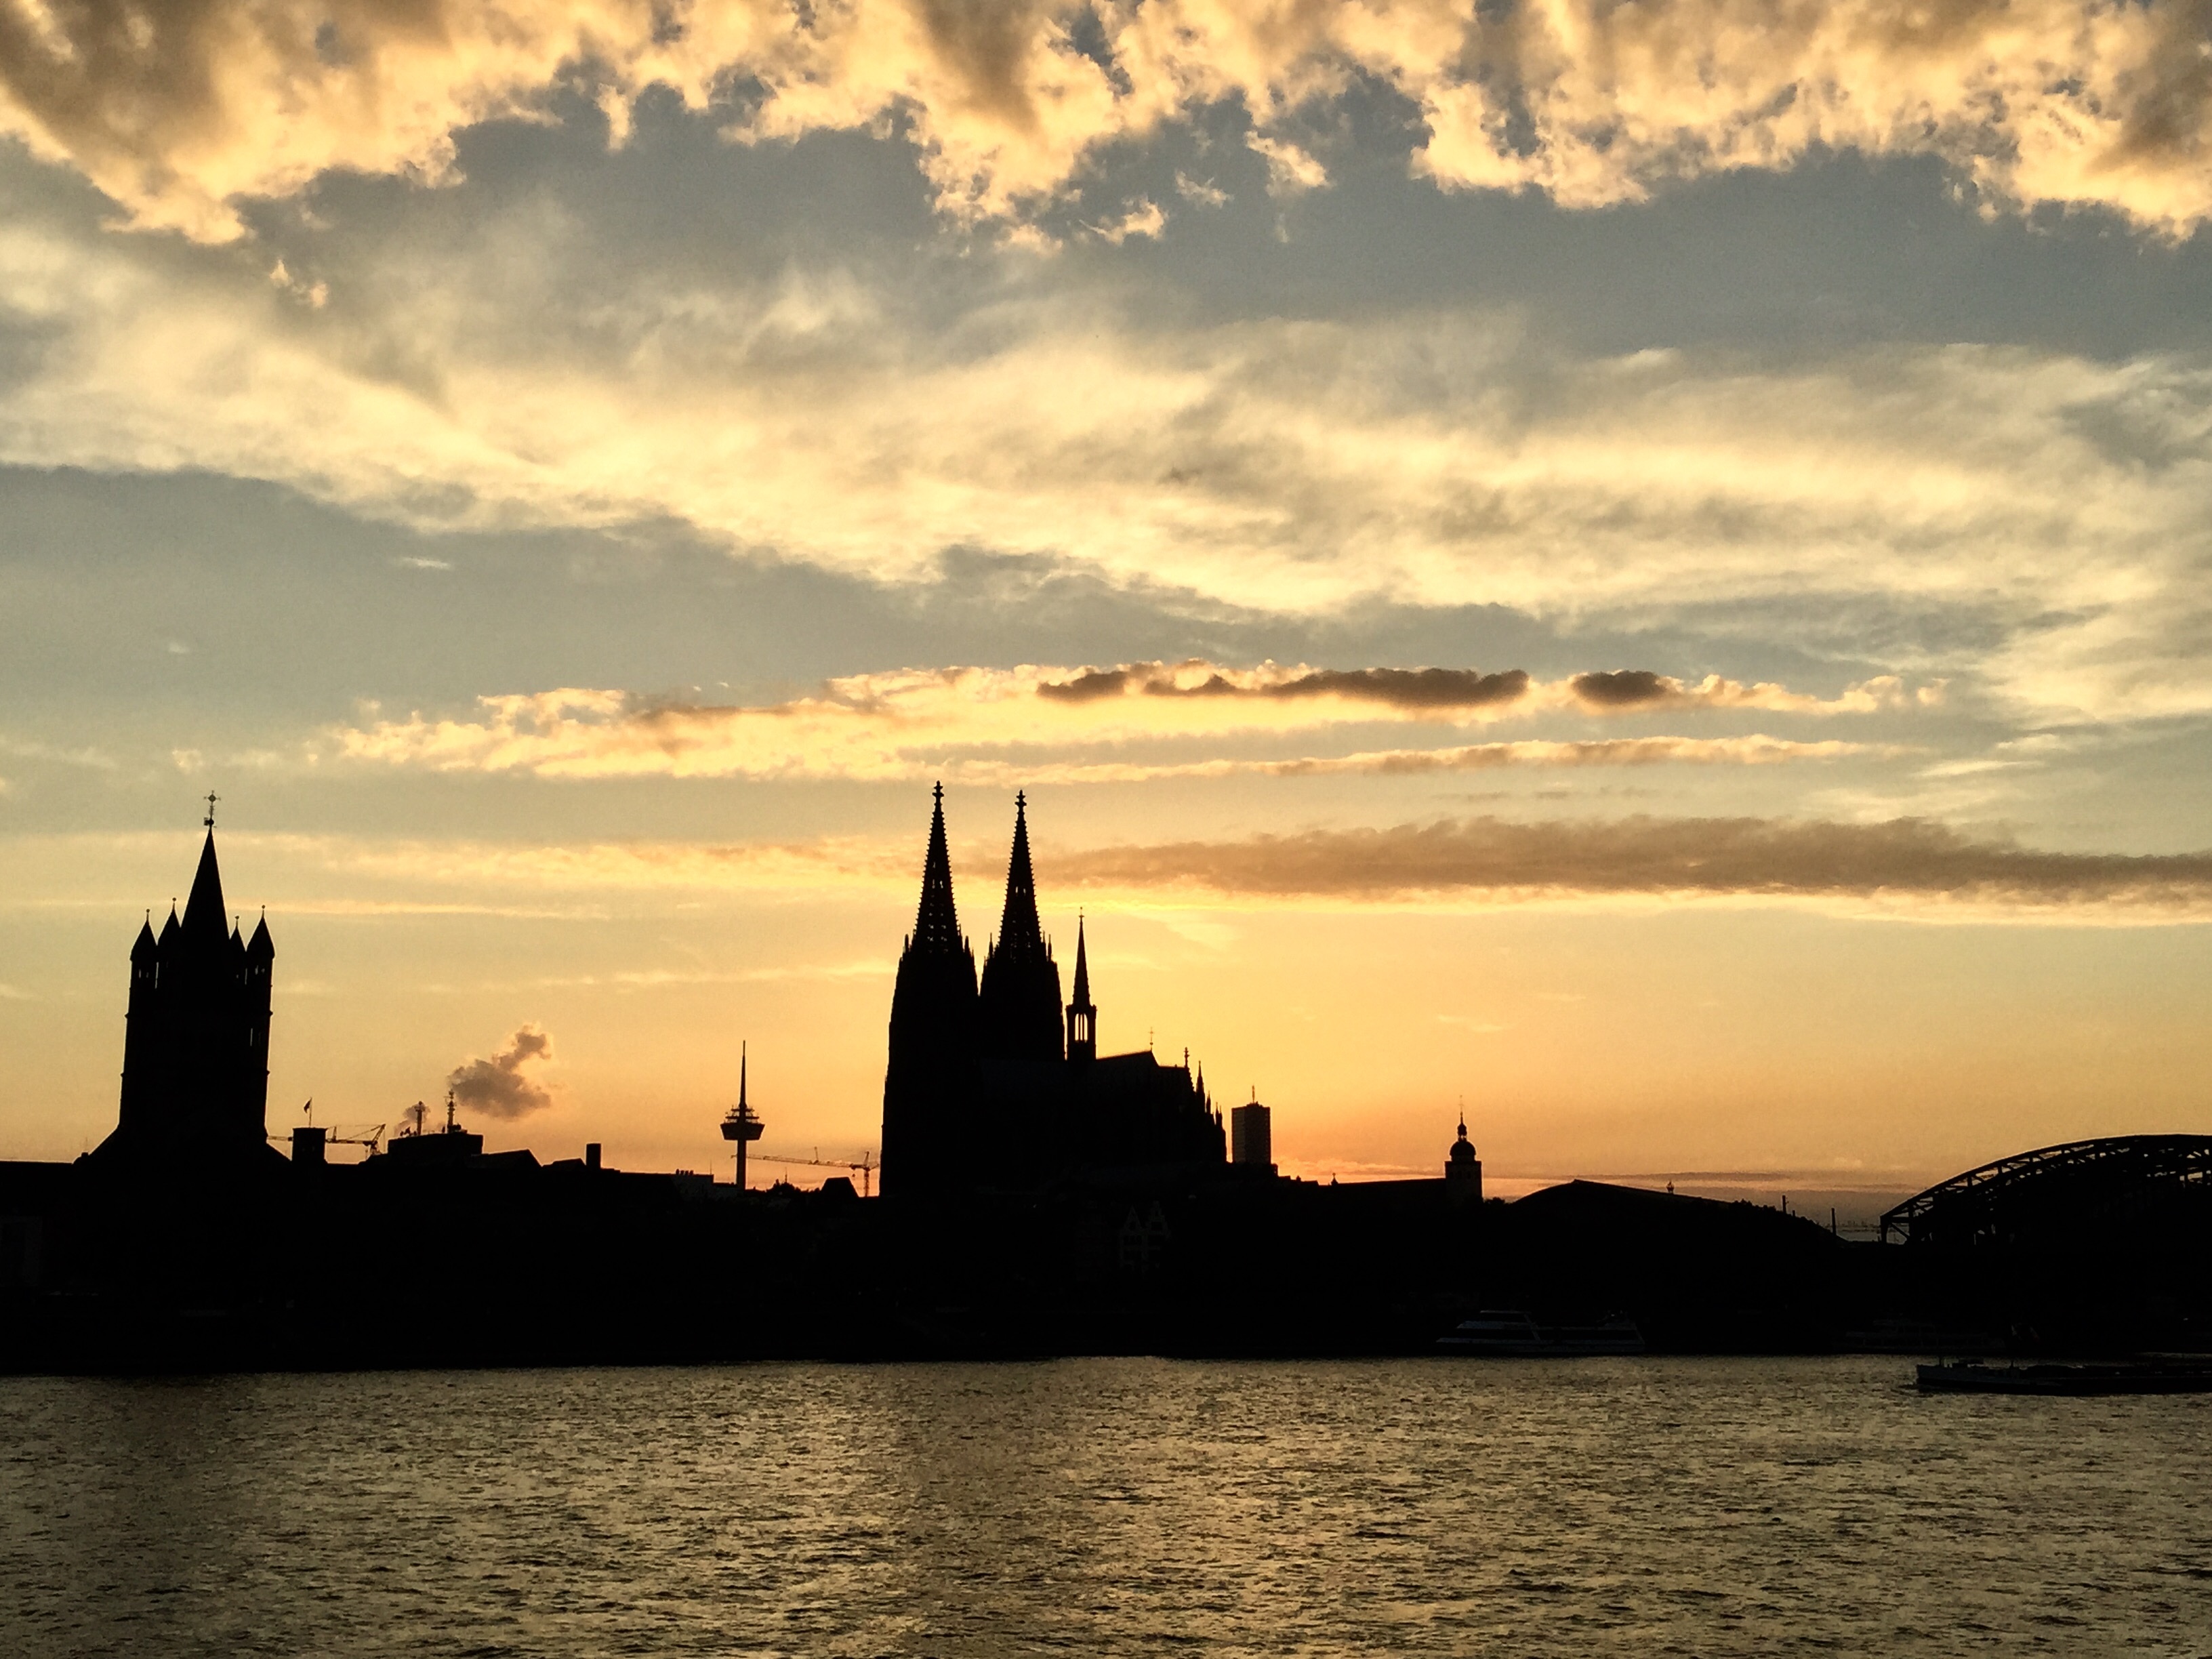
sea, horizon, silhouette, cloud, sky, sun, sunrise, sunset, skyline, sunlight, morning, view, dawn, city, urban, cityscape, dusk, evening, reflection, tower, bay, cologne, dom, abendstimmung, afterglow